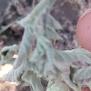
Crop: Tomato
Condition: bacterial-floundering-d